New Zealand literature

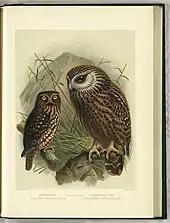

Polynesian settlers began arriving in New Zealand in the late 13th or early 14th century, and became known as Māori developing a distinct culture, including oral myths, legends, poetry, songs (waiata), and prayers. Public speaking on the marae, a communal and sacred gathering place, was (and remains) a particularly important part of Māori culture, and performance was a key part of the oral tradition; for example the karanga (a ceremonial call) as part of the pōwhiri (welcoming ceremony). The first book published in Māori language was in 1815 called "A korao (korero) no New Zealand; or, the New Zealander's first book; being an attempt to compose some lessons for the instruction of the natives," printed in Sydney and written by Thomas Kendell in collaboration with Tuai, a young chief. Kendell, chief Hongi Hika, his nephew Waikato and linguist Samuel Lee developed a systematic written form of Māori language at Cambridge University in England in 1820. The first printing press arrived in New Zealand in 1834, and the first book printed in New Zealand was a Māori translation of a catechism in 1830 by William Yate, "Ko Te Katikihama III".